Gonzalo Miranda

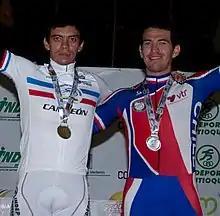
Miranda (right) at the 2011 Pan American Cycling Championships

Gonzalo Sabas Miranda Figueroa (born October 6, 1979) is a Chilean track and road cyclist, who currently rides for the Chilean amateur team U.C. Curicó. He won a gold medal in the team pursuit at the 2007 Pan American Games in Rio de Janeiro, Brazil.